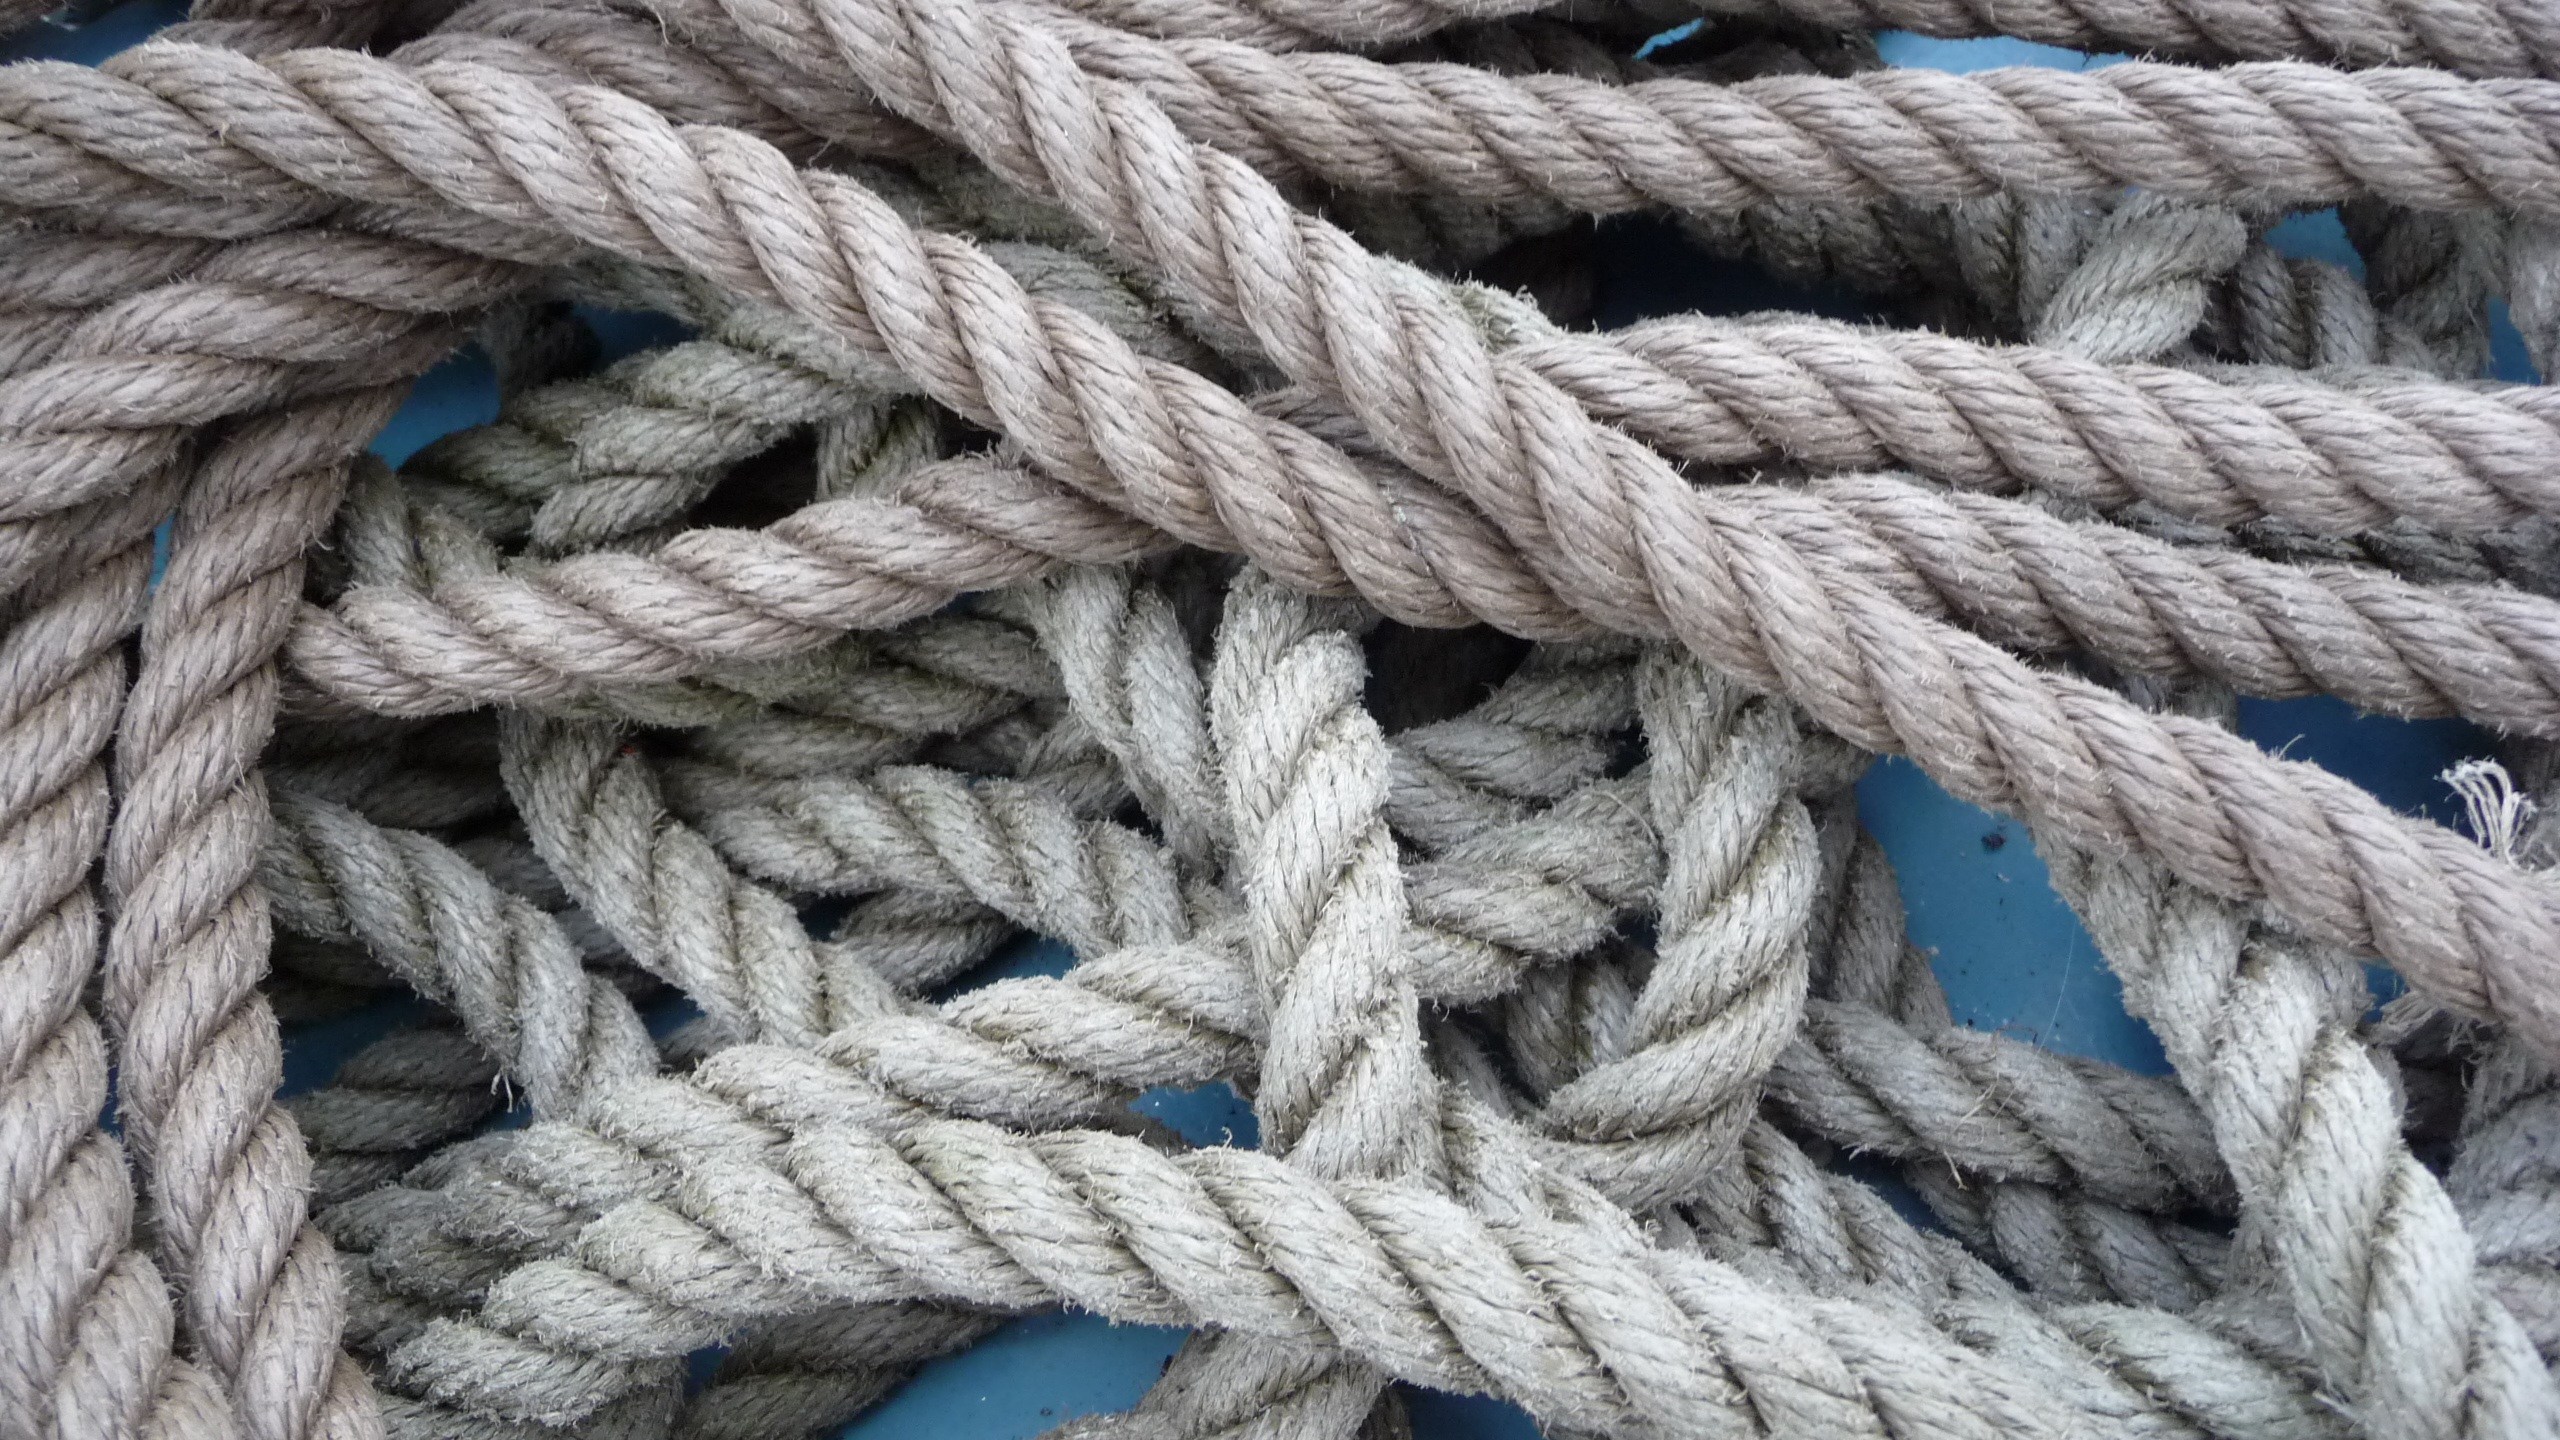
rope, ship, boot, material, textile, leash, thaw, shipping, cordage, ship traffic jams, twisted ropes, hardware accessory